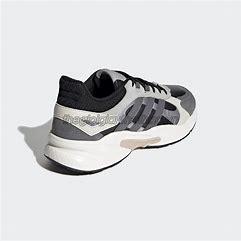
Brand: adidas
Model: neo Adidas NEO Crazychaos Shadow